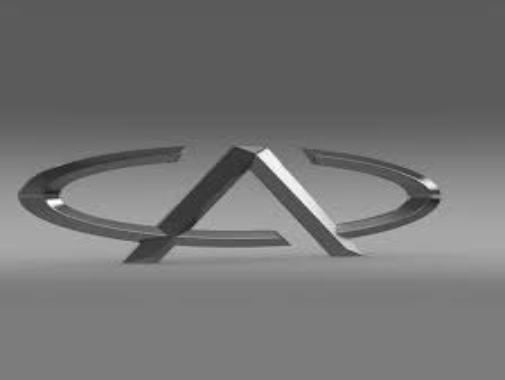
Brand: Chery
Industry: Transportation